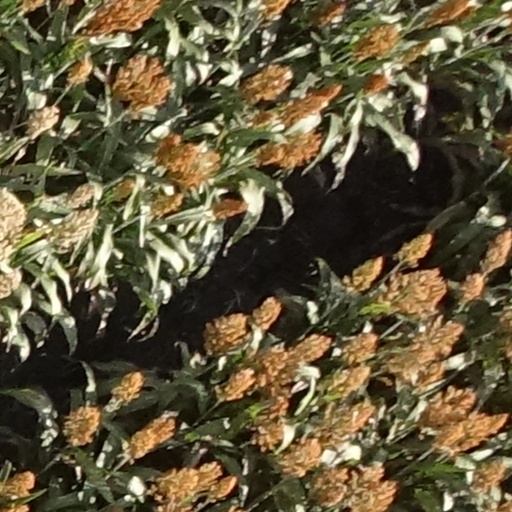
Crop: sorghum